Outlaw Trail: The Treasure of Butch Cassidy

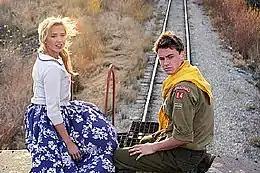
Roy Parker (Ryan Kelley) and friend Ellie (Arielle Kebbel) perch precariously atop a moving train, one of the film's chase scenes, as backlighting by cinematographer T. C. Christensen imparts a halo effect

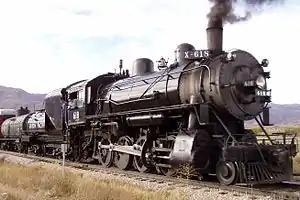
Former Union Pacific Railroad steam locomotive #618, used in the train sequence

Principal photography began in 2005. Filmed on location in Utah, it received production incentives from the Utah Film Commission, a state agency providing funding to promote development of the film industry in the western state. The waterfalls scene was filmed at Utah's Bridal Veil Falls. In addition to the towns of Circleville and Kanab, scenes were shot in Kane and Tooele Counties, as well as scenic Bryce Canyon. The Stearman biplane used in the aerial sequences was provided by the Utah Wing of the Commemorative Air Force. Costume designer Anna K. Findley used authentic, 1951-period Boy Scout uniforms in the costuming of Roy Parker (Ryan Kelly), including such details as the 16-year-old hero character's Life Scout badge.